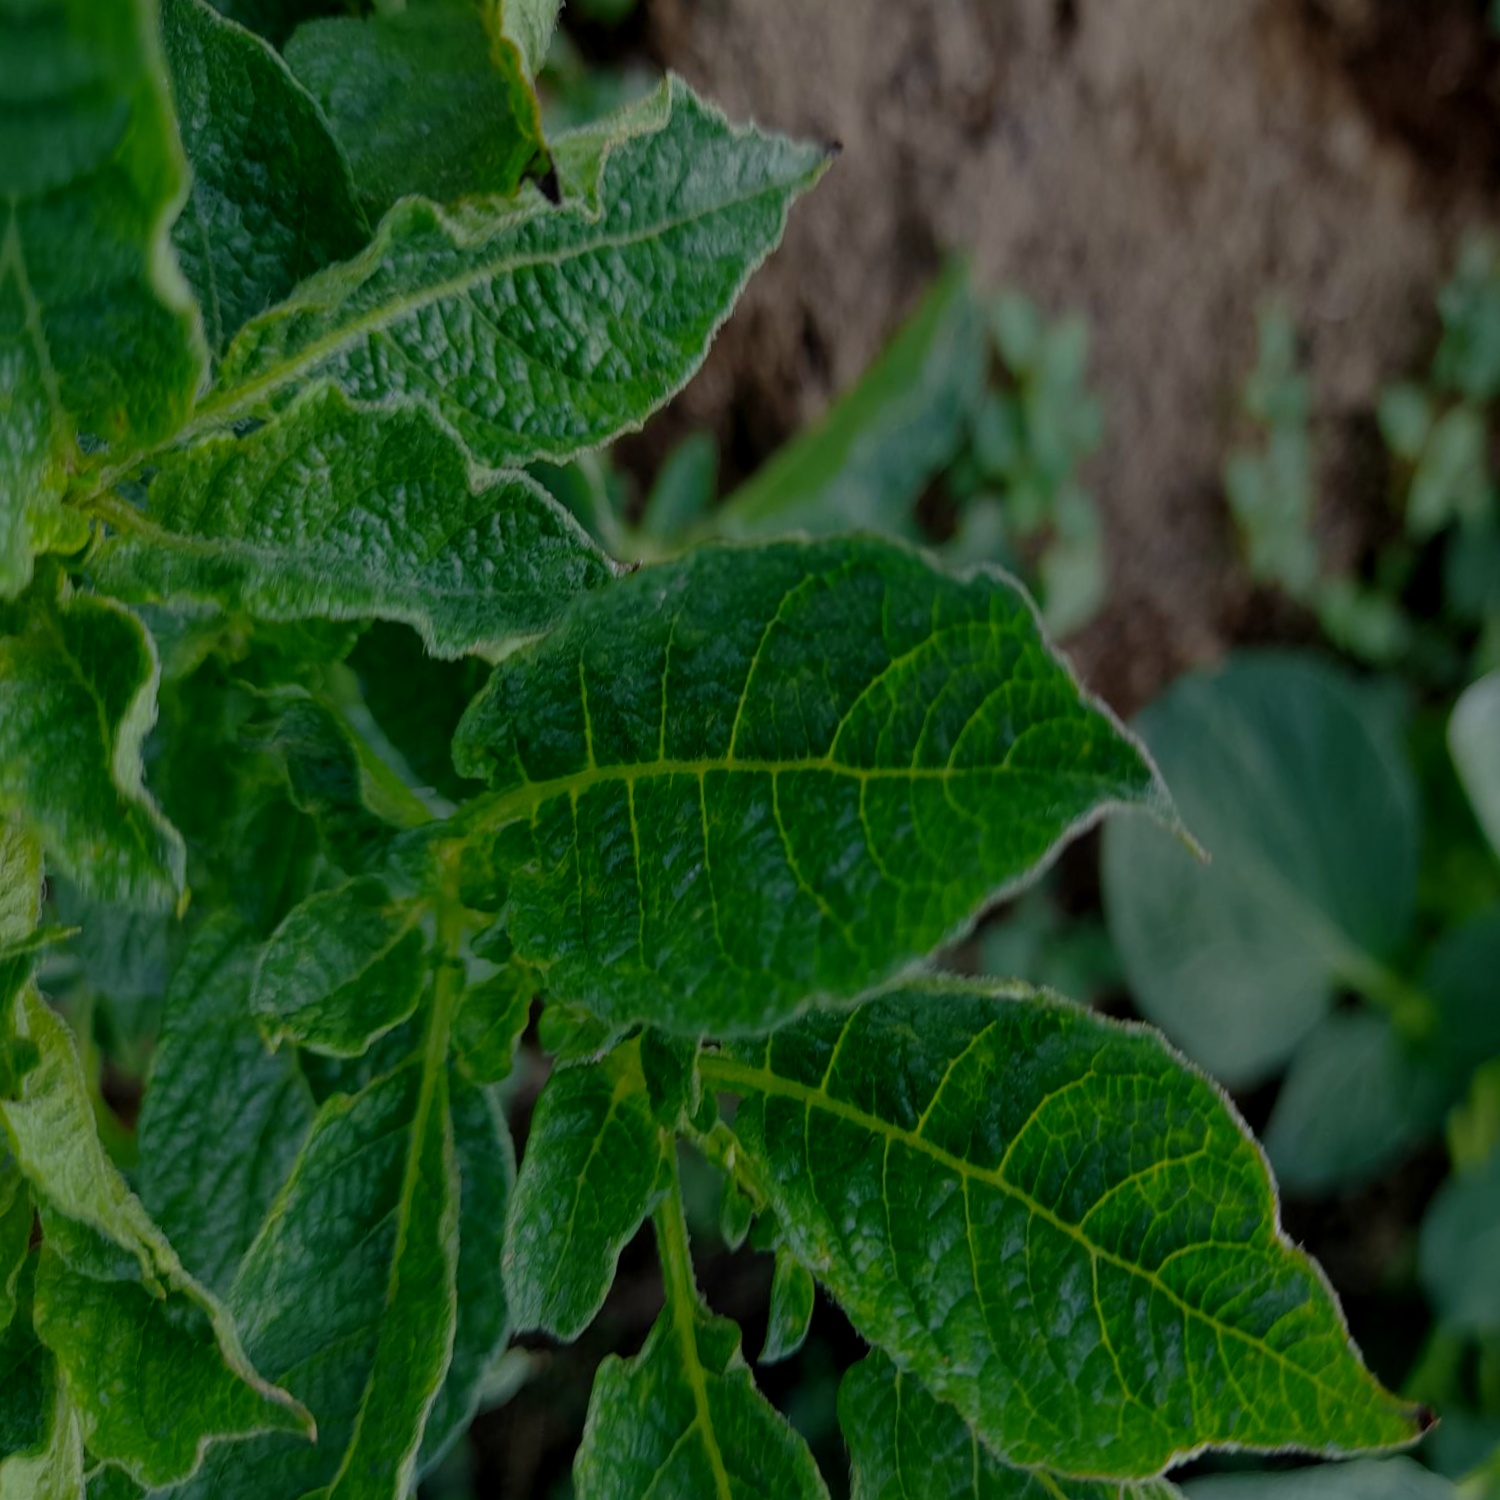
Etiqueta: Virus